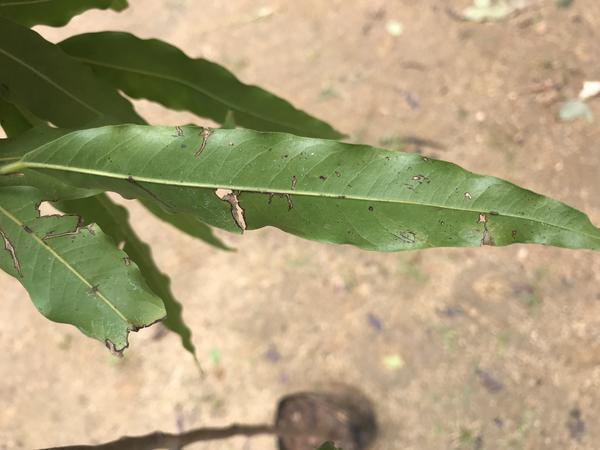
Plant: Ashoka